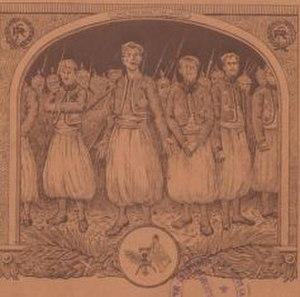
Première page de l'historique du 2ème Zouave (2 août 1914 -- 11 novembre 1918 Français
Le 2ᵉ régiment de zouaves est un régiment d'infanterie de l'armée de terre française.